Type 11 37 mm infantry gun

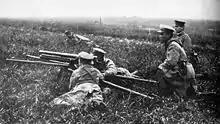
An IJA Type 11 37 mm infantry gun unit. The two main gunners are operating the gun, the first reserve gunner kneels immediately behind them. The squad leader is kneeling off slightly to one side, and a second reserve gunner is lying off to one side.

The Type 11 infantry support guns were typically assigned in groups of four to combat infantry regiments. Each weapon was operated by a squad of 10 soldiers (a squad leader, four gunners (two of whom stood in reserve a little distance from the gun), three troops to carry ammunition and two troops who handled the pack horses used with the gun), and was kept in contact with the regimental headquarters (typically up to 300 meters) away by field telephone or messenger runners.